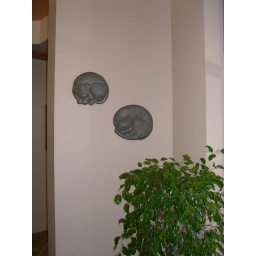
Peaceful dog and cat sculptures in reception area